Ludwig Manzel

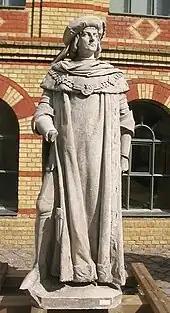
Frederick I from the Siegesallee, now in the Spandau Citadel

Karl Ludwig Manzel (3 June 1858, Neu Kosenow – 20 June 1936, Berlin) was a German sculptor, painter and graphic artist.